Wonthaggi

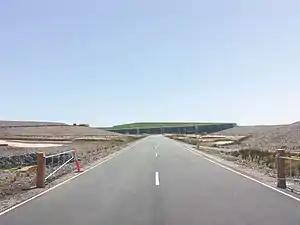
Victorian Desalination Plant, Lower Powlett Road

The State Coal Mine in Wonthaggi was operational from 1910 to 1968 and is now operated by Parks Victoria as a tourist attraction and cafe.